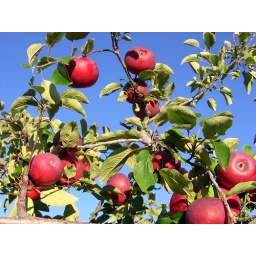
apple orchard up the street from Molly's house in Hancock